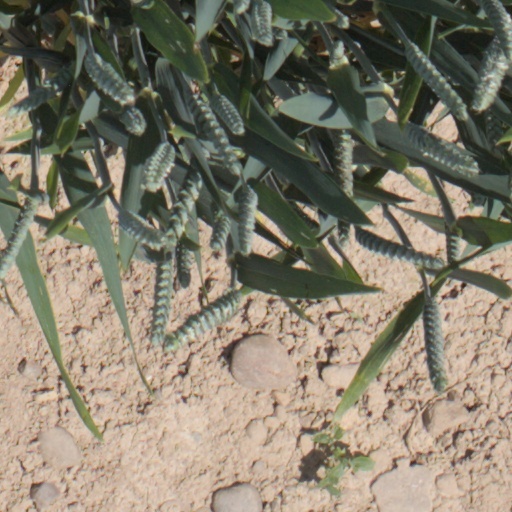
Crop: wheat